Northwestern High School (Hyattsville, Maryland)

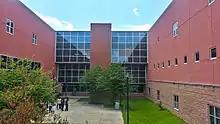
A portion of the expansive glass exterior of Northwestern High School. The glass focal point spans the entire length of "the skywalk" and the middle brick column is actually the housing for one of two elevators at the school.

As of Fall 2013, Northwestern High School has an enrollment of approximately 2,217 students. The demographics of the student body (as of 2009) were 96.5% minority, of which 44.2% were African-American/Black, including those from African or Caribbean nations; 45.04% Hispanic; 6.8% Asian; and 3.4 Caucasian. Of these students, 1270 are male and 1183 are female. About 400 students are "Limited English Proficient" (LEP) or ESOL and over 200 are in Special Education. More than half of Northwestern's students qualify for Free and Reduced Meal status.